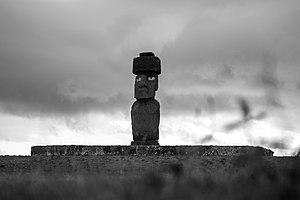
Mû, est la 29ᵉ et dernière aventure de Corto Maltese écrite et dessinée par Hugo Pratt.